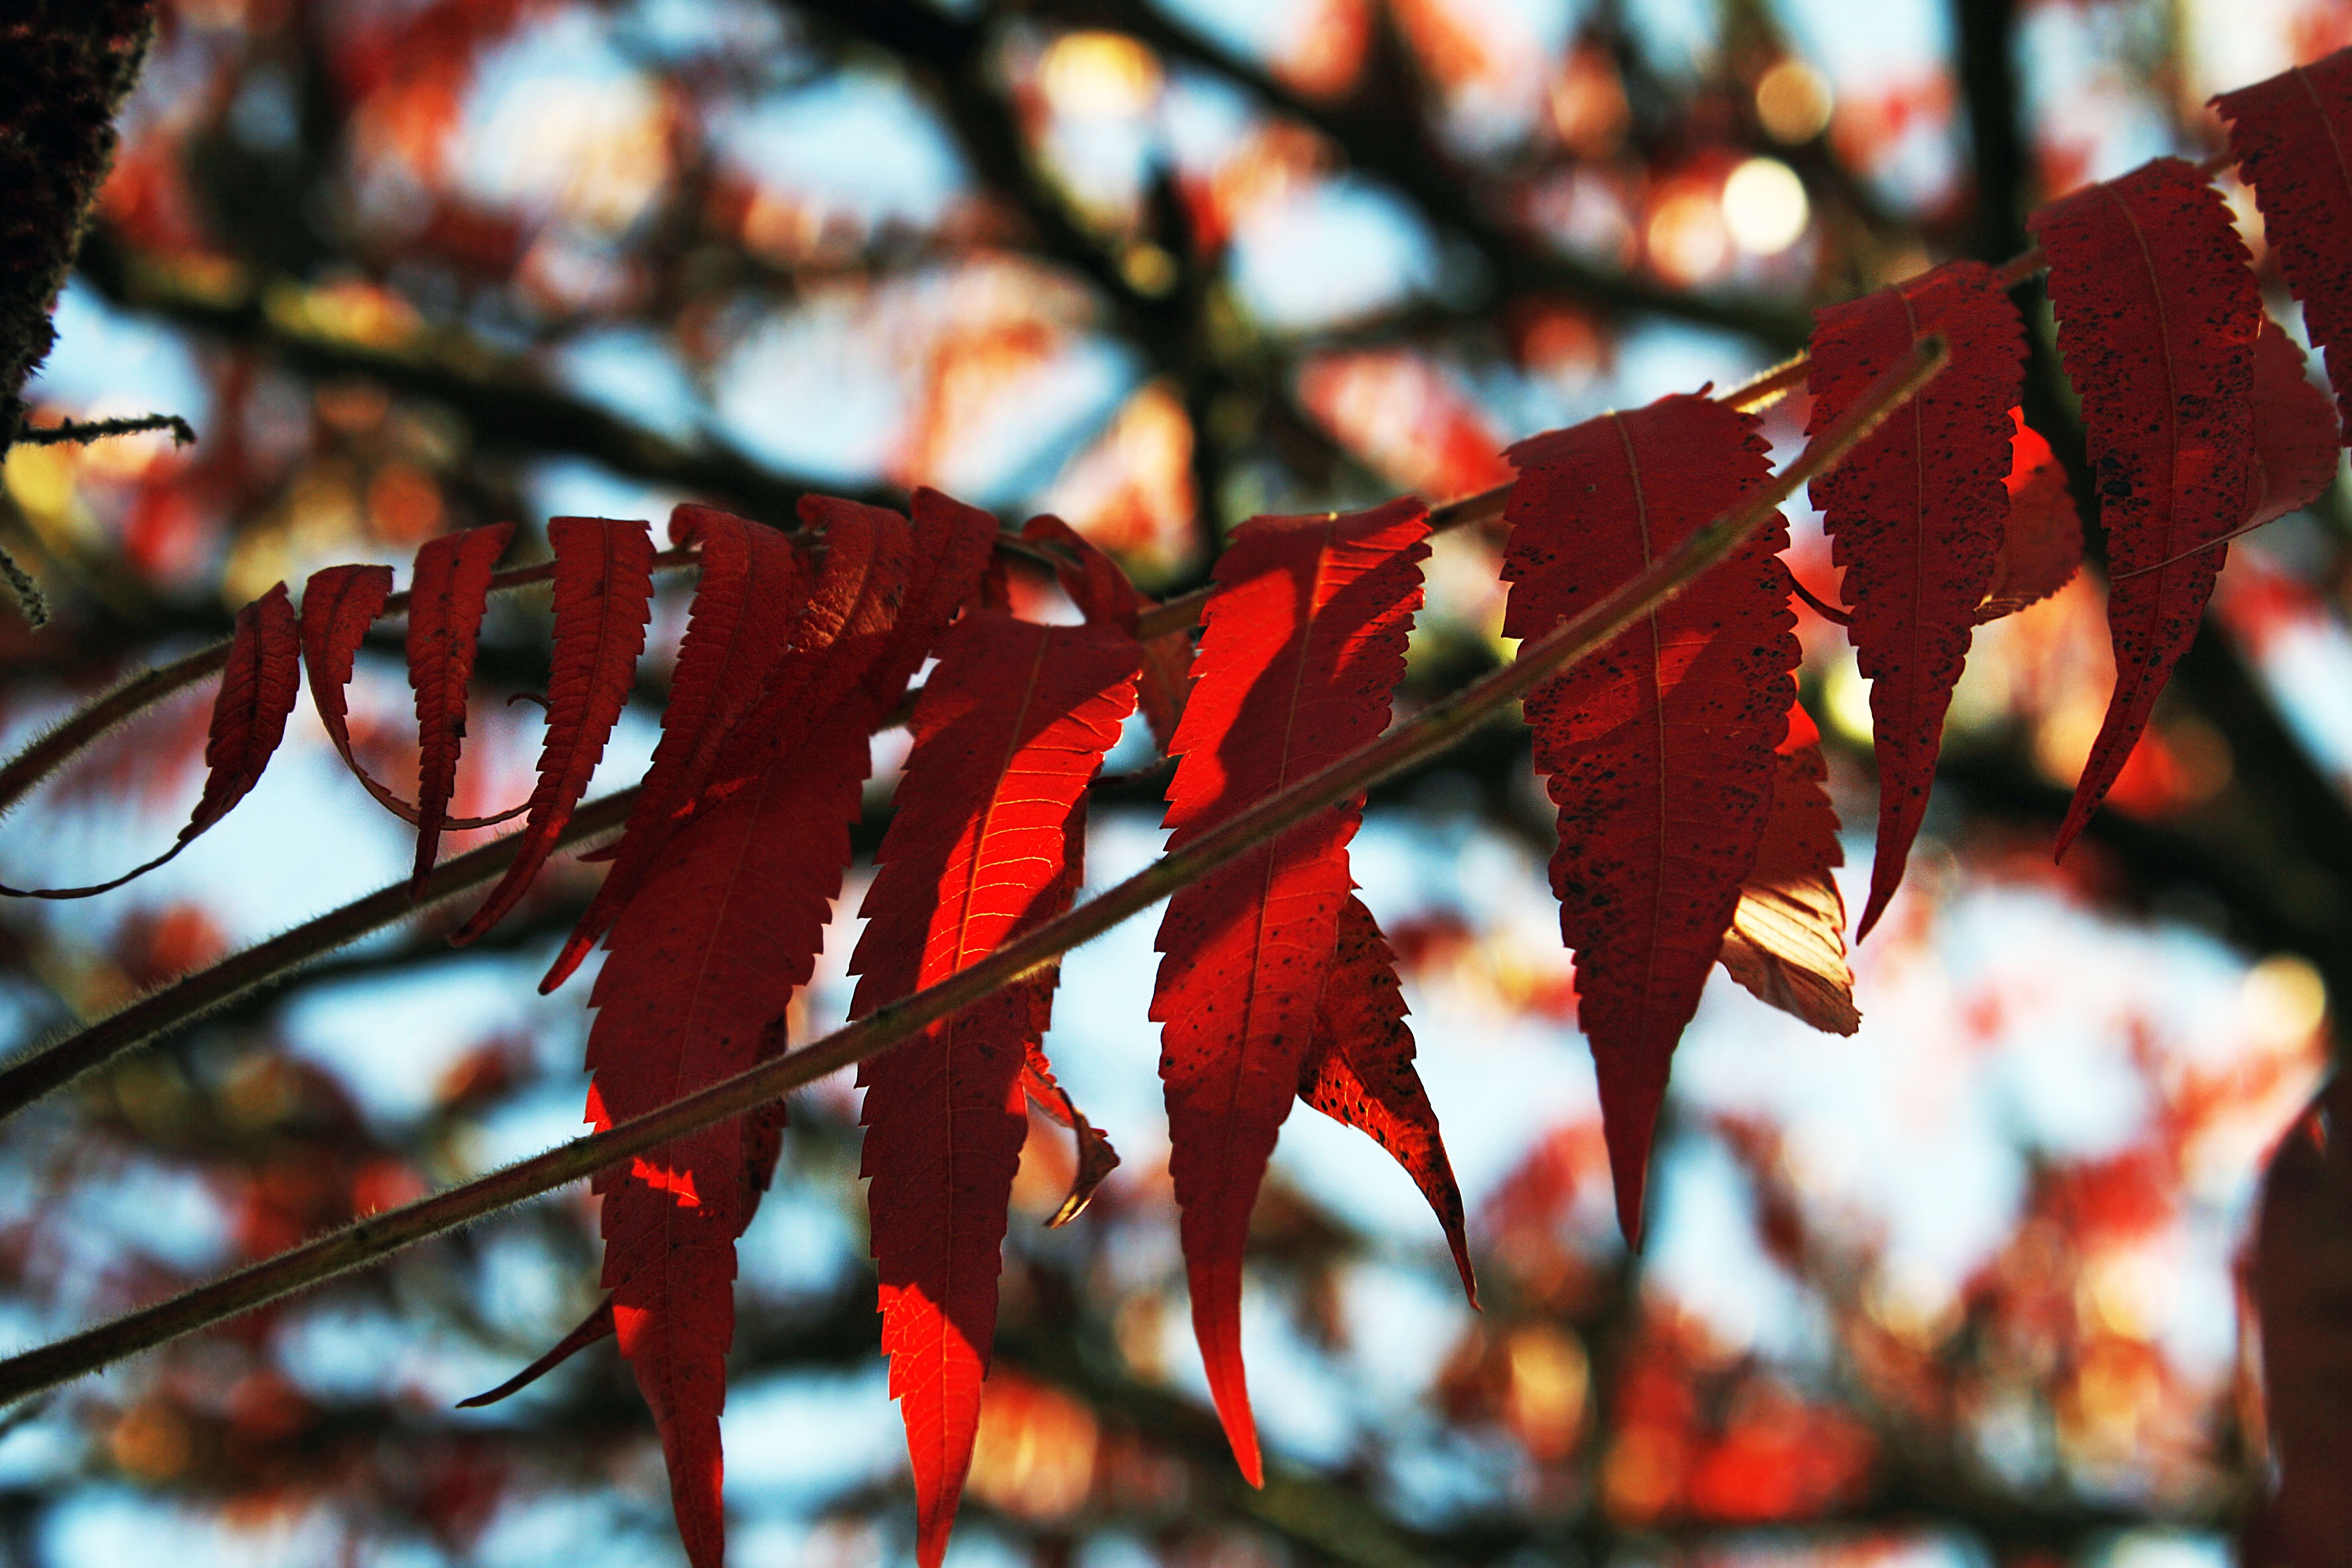
tree, nature, branch, plant, sunlight, leaf, flower, foliage, red, produce, color, autumn, season, maple tree, twig, maple leaf, close up, branches, macro photography, flowering plant, woody plant, land plant